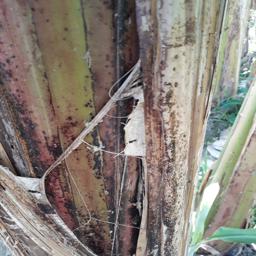
Label: PSEUDOSTEM WEEVIL